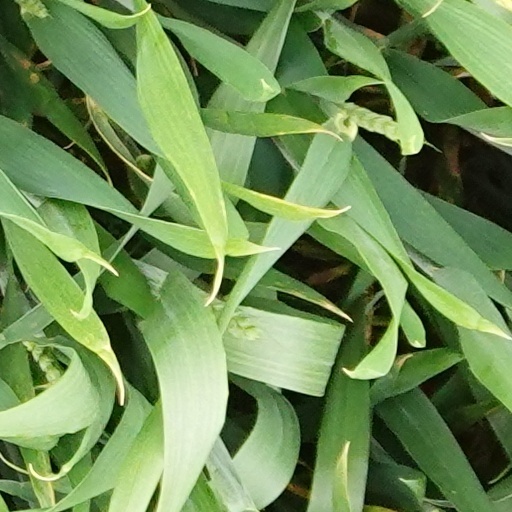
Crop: wheat